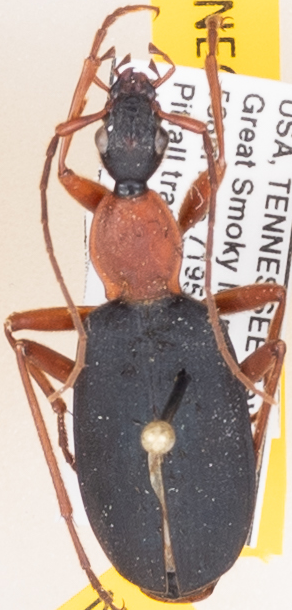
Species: Galerita bicolor
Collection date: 2019-07-09
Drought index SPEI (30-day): -0.24
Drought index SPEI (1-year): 2.09
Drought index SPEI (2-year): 2.09